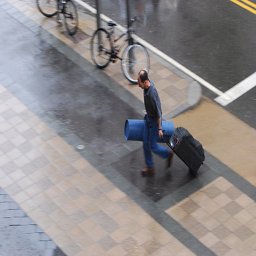
a guy carrying a couple of bags across the street
A man is walking with some bags down the street
A man walking down a sidewalk holding a bag of luggage.
A man carrying a blue barrel and a suit case.
A guy is seen carrying luggage and a cylinder-shaped object.